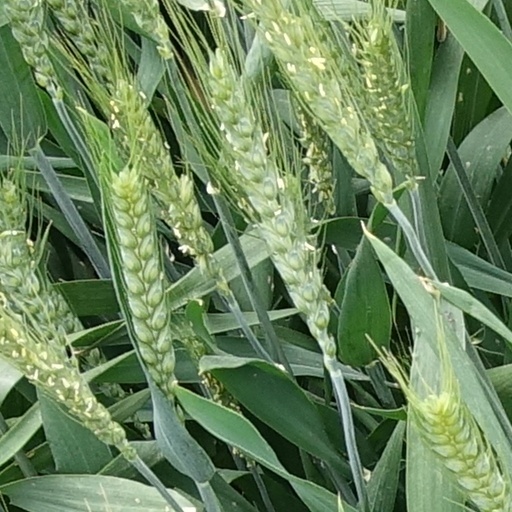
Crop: wheat